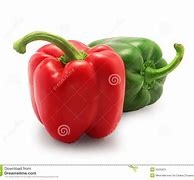
Label: capsicum